Cadet

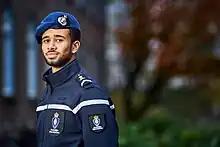
A cadet of the Koninklijke Militaire Academie in the Netherlands

Cadet is also used as a rank for those enrolled in military academies of India, such as the National Defence Academy, Indian Military Academy, Indian Naval Academy, Air Force Academy, Indian Coast Guard Academy, Officers Training Academy or Armed Forces Medical College (India). These cadets are commissioned as officers in the respective service upon graduation and commit to serve. The term "Gentleman Cadet" is used to refer to Indian Military Academy trainees.